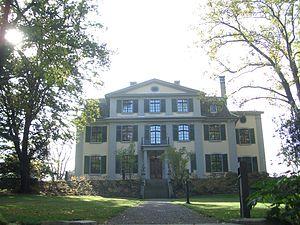
Créée en 1908, la Fédération internationale de hockey sur glace est l'association chargée de définir, contrôler, promouvoir et organiser le hockey sur glace au niveau mondial, masculin comme féminin. Ses locaux sont basés en Suisse.
Cette liste présente les biens culturels d'importance nationale dans le canton de Zurich. Cette liste correspond à l'édition 2009 de l'Inventaire Suisse des biens culturels d'importance nationale pour le canton de Zurich. Il est trié par commune et inclus : 204 bâtiments séparés, 66 collections, 50 sites archéologiques et trois cas particuliers.